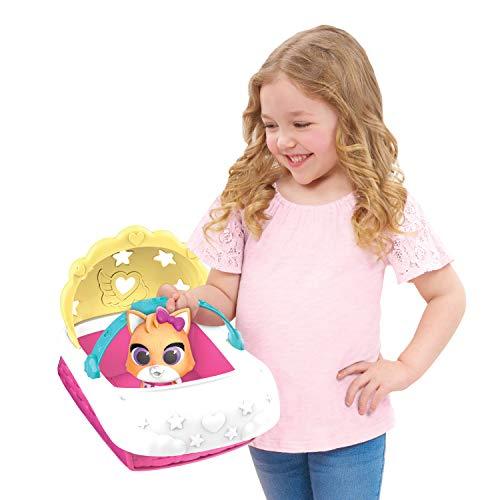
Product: T.O.T.S. Nursery Stroller Packaging
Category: Toys & Games | Dress Up & Pretend Play | Pretend Play
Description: Stroller includes one stroller, one articulated Mia figure, one bottle, one play bottle of baby powder, one rattle, treats, and stickers.
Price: $39.97
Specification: ProductDimensions:11x18.2x14.8inches|ItemWeight:8.55pounds|ShippingWeight:8.55pounds(Viewshippingratesandpolicies)|ASIN:B07WMT974T|Itemmodelnumber:49161|Manufacturerrecommendedage:36months-10years|Batteries:3AAAbatteriesrequired.(included)